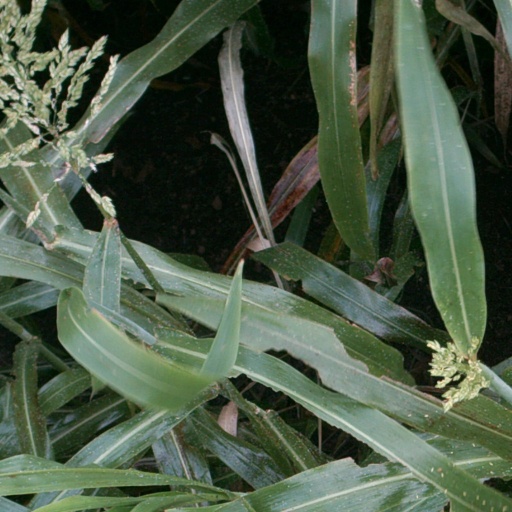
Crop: sorghum